Tony Bennett

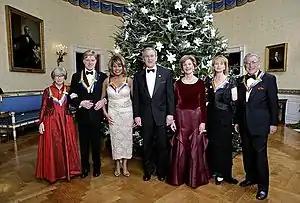
President George W. Bush and First Lady Laura Bush pose with the Kennedy Center honorees: actress Julie Harris, actor Robert Redford, singer Tina Turner, ballet dancer Suzanne Farrell and Tony Bennett. December 4, 2005, at a reception in the Blue Room at the White House.

During this time, Bennett continued to record, first putting out the acclaimed look-back "" (1990), then emphasizing themed albums such as the Sinatra homage "Perfectly Frank" (1992) and the Fred Astaire tribute "Steppin' Out" (1993). The latter two both achieved gold status and won Grammys for Best Traditional Pop Vocal Performance (Bennett's first Grammys since 1962) and further established Bennett as the inheritor of the mantle of a classic American great.